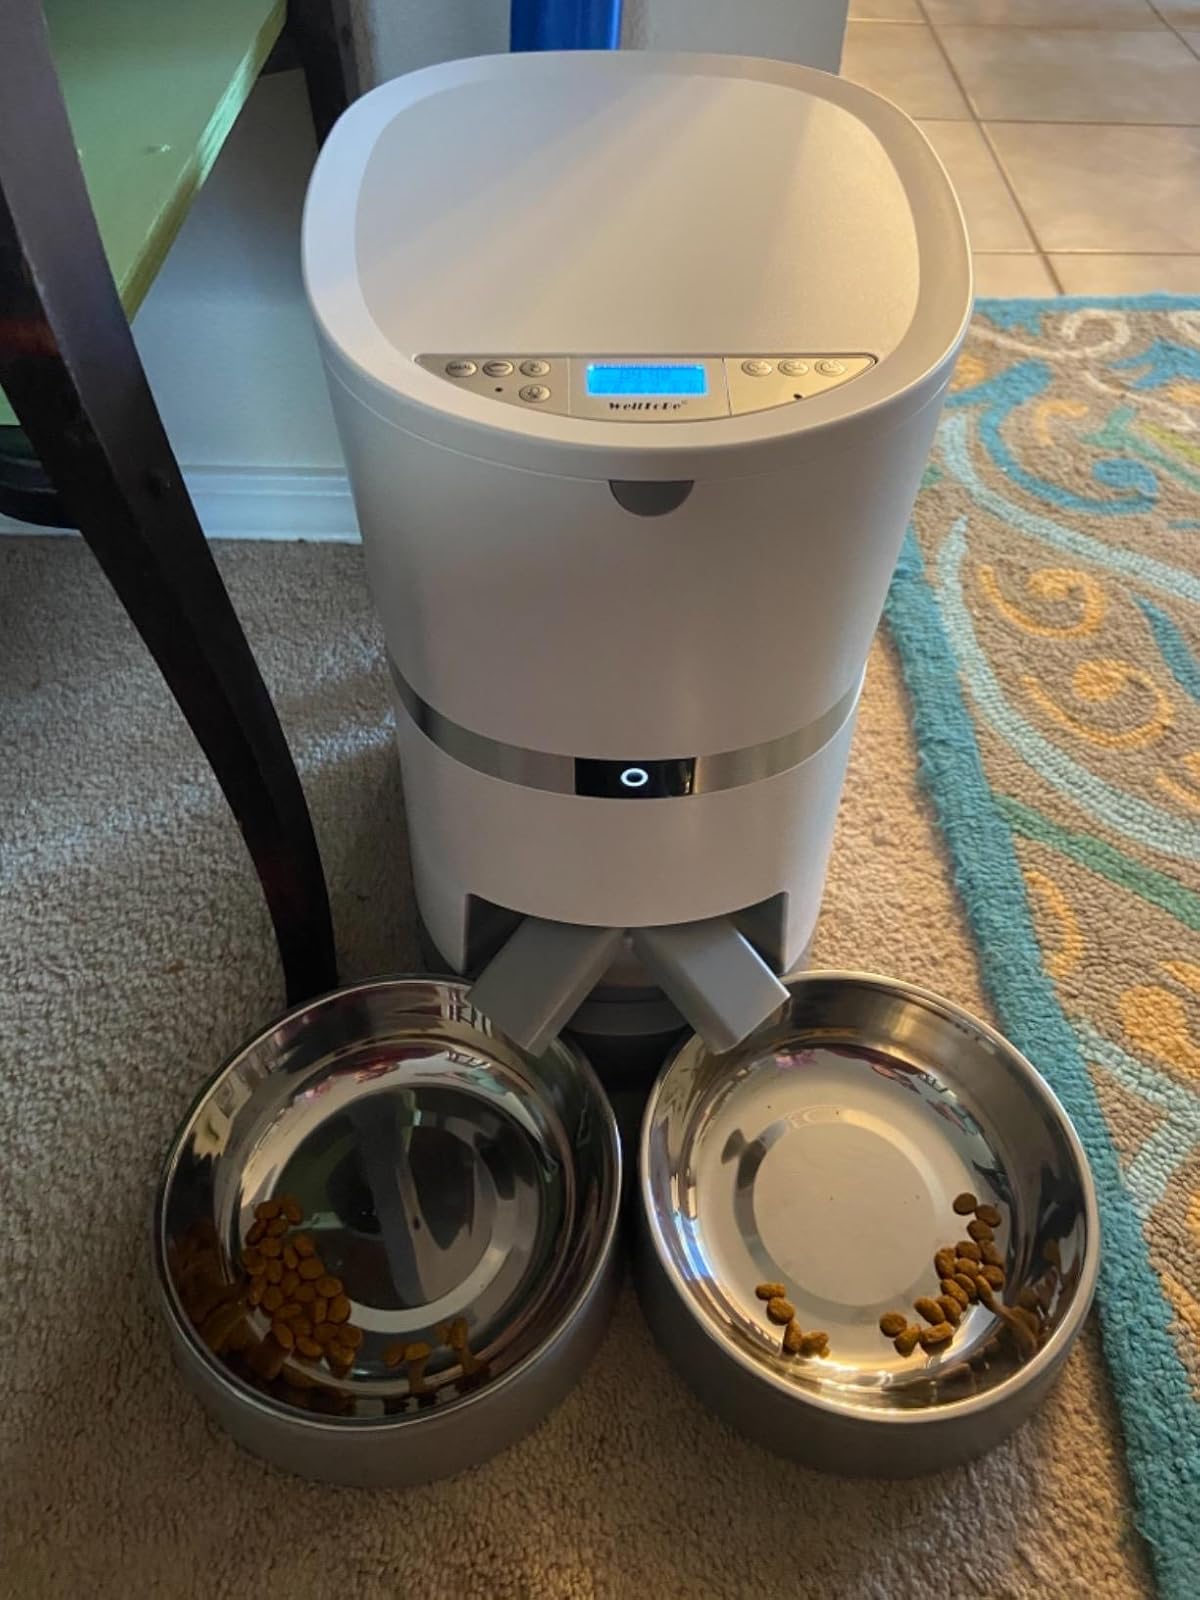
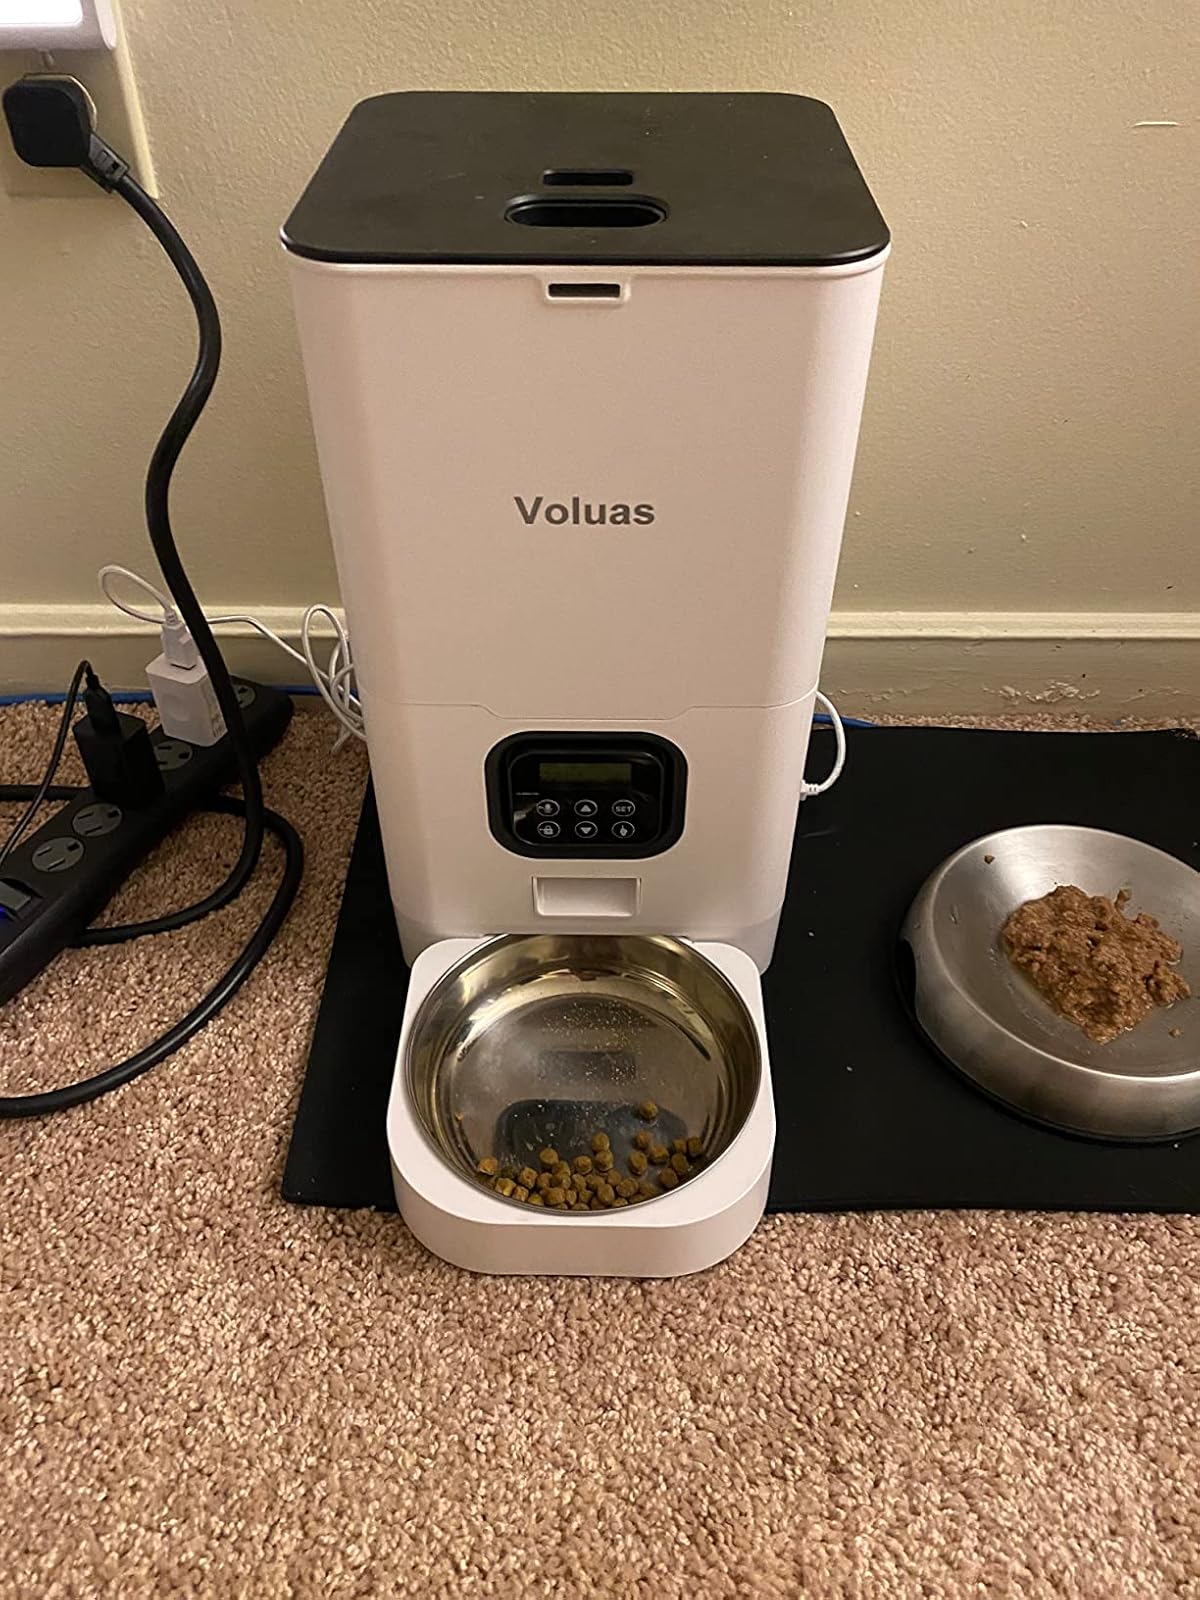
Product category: items_feeder
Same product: no